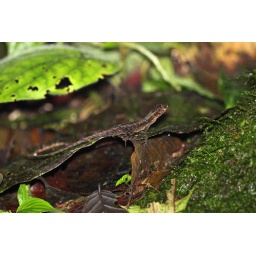
Small lizard on the floor of a dry forest near El Valle, Panama. Best viewed large.